Azerbaijan

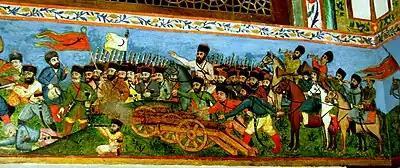
A miniature painting of a battle scene on the walls of the Palace of Shaki Khans, 18th century, city of Shaki

As of March 2022, 52.9% of the population of 10,164,464 is urban, with the remaining 47.1% being rural. In January 2019, 50.1% of the total population was female. The sex ratio in the same year was 0.99 males per female. The 2011 population growth-rate was 0.85%, compared to 1.09% worldwide. A significant factor restricting population growth is a high level of migration. In 2011 Azerbaijan saw a migration of −1.14/1,000 people.